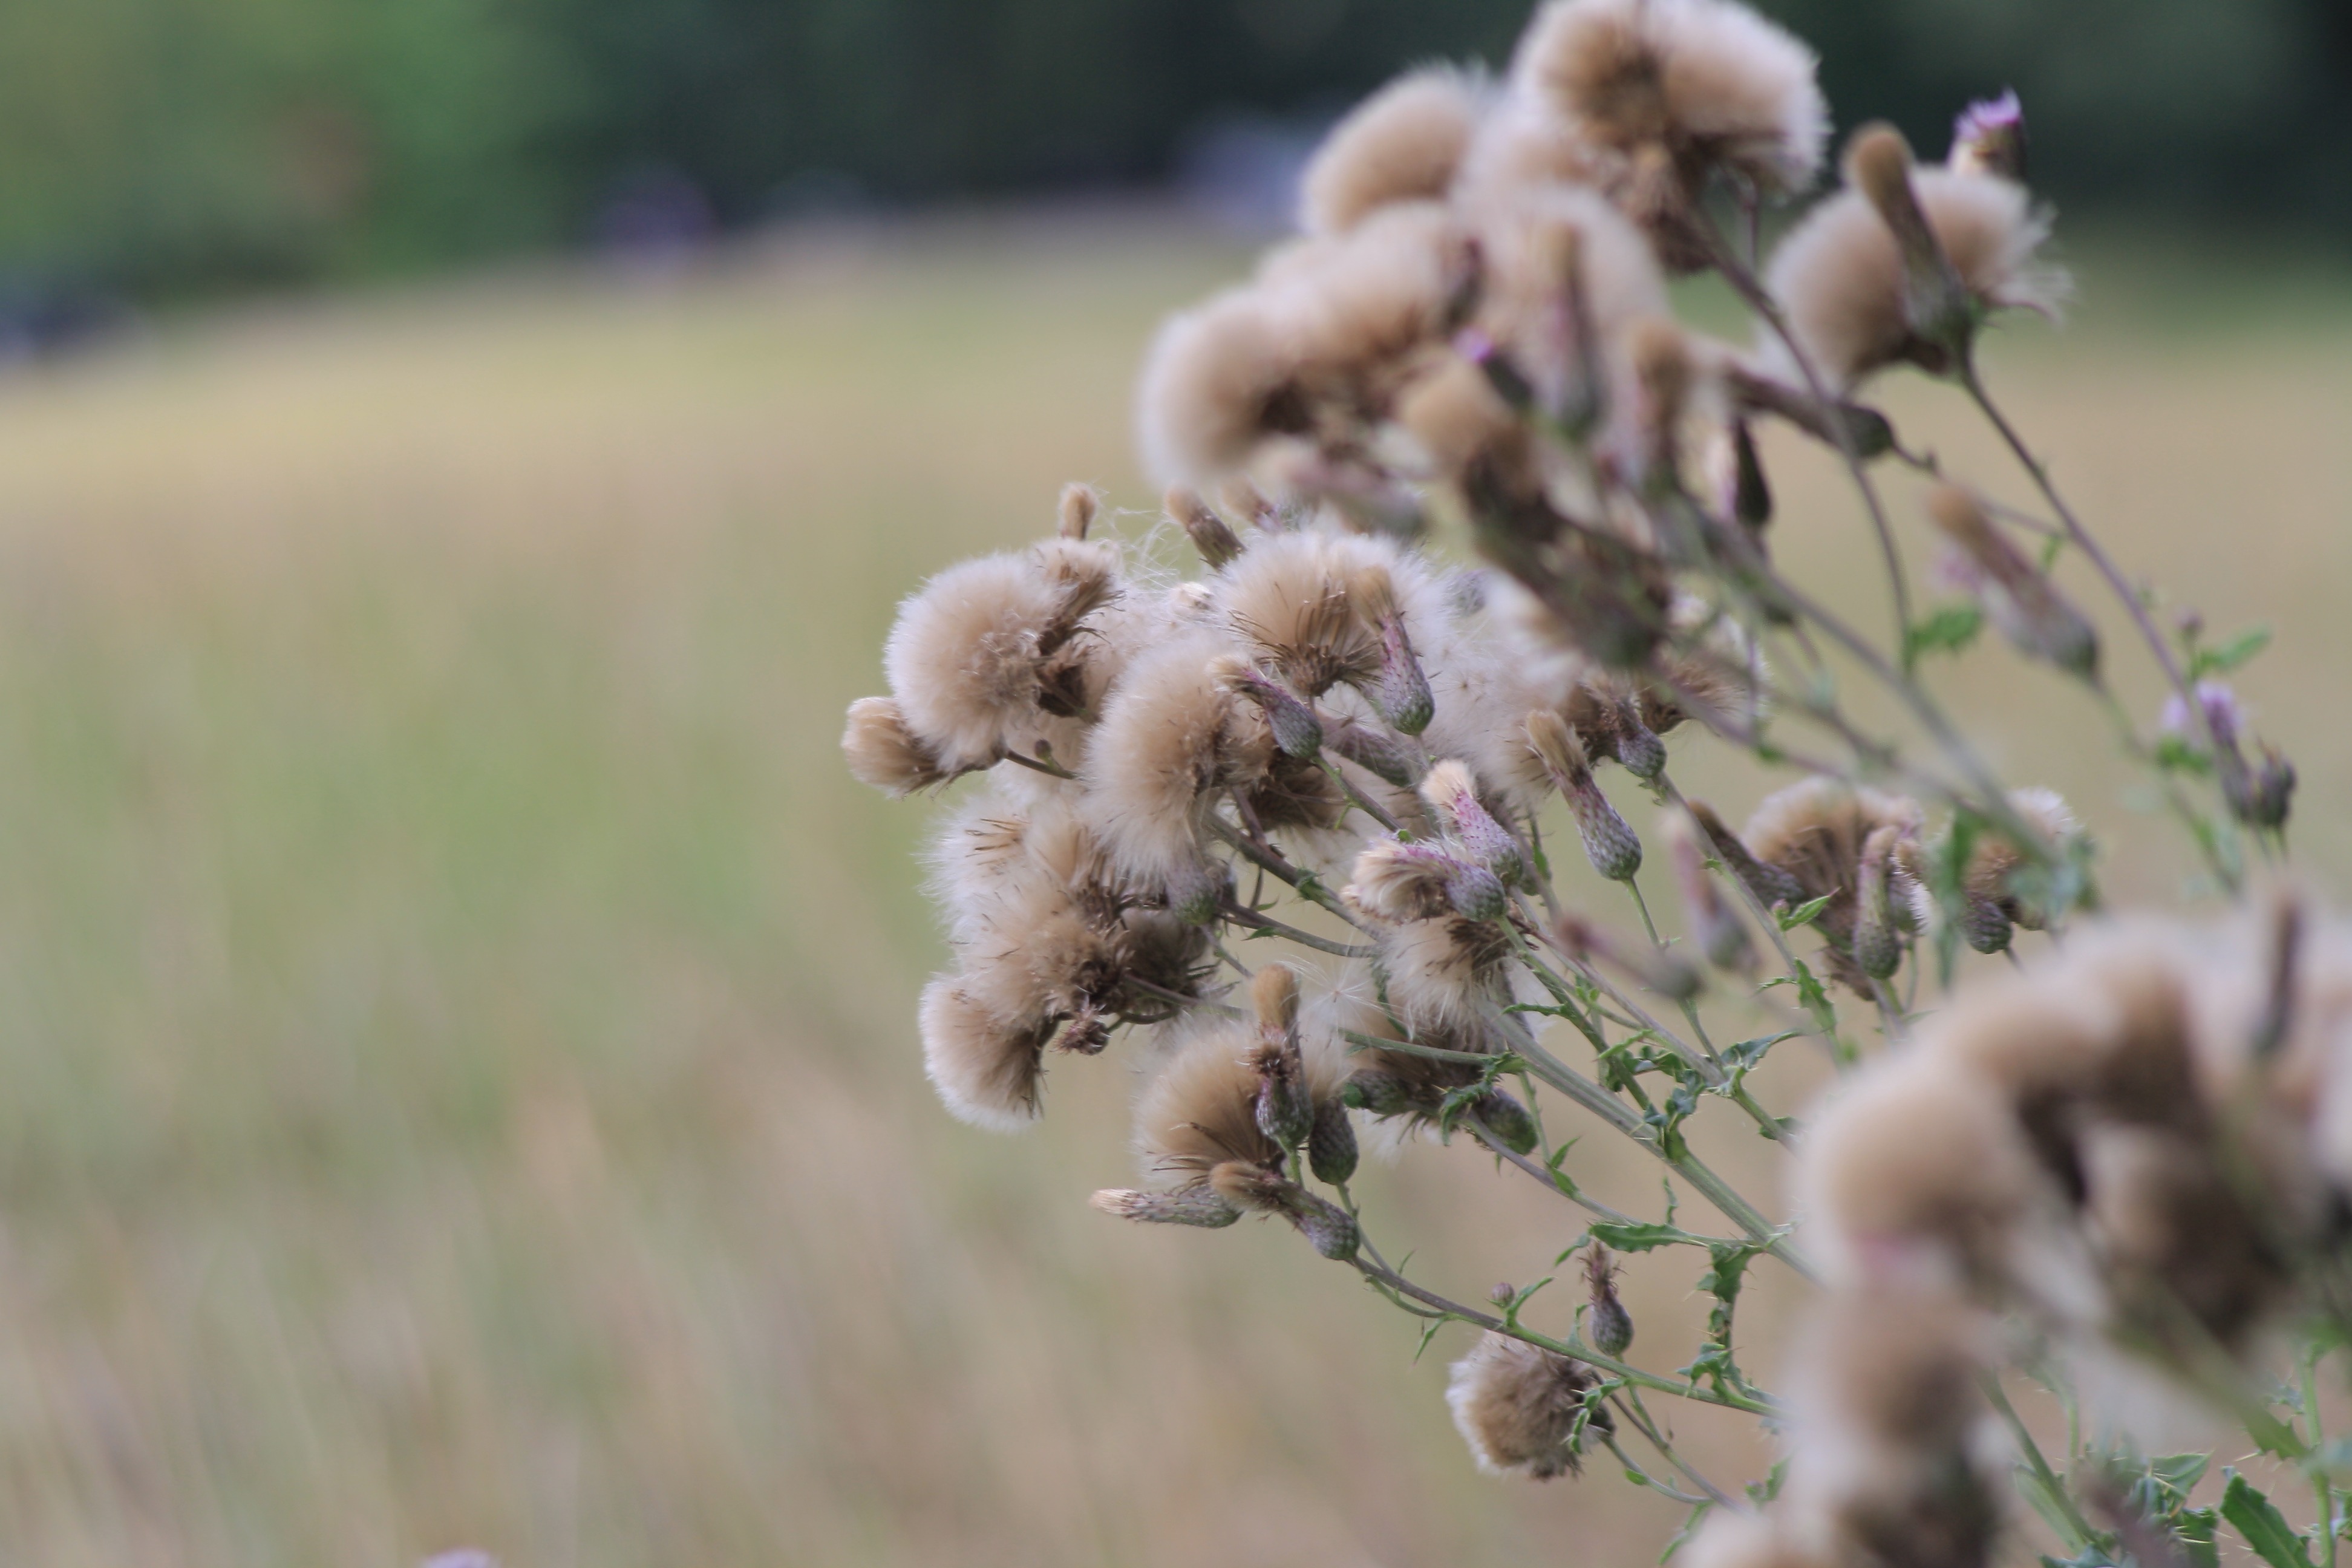
nature, grass, branch, blossom, plant, photography, leaf, flower, spring, autumn, botany, flora, season, fauna, wild flower, wildflower, close up, withered, thistle, herbst, macro photography, flowering plant